Omaha Union Station

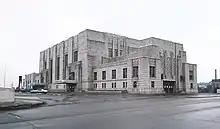
Omaha Union Station in 1980

Designed by Gilbert Stanley Underwood of Los Angeles, the current building features a steel frame structure that is clad with cream-colored glazed terra cotta. Groundbreaking occurred on July 29, 1929, and the building was completed on January 15, 1931. The cost $3.5 million to build. Of the building's design, Underwood was said to have remarked, "We have tried to express the distinctive character of the railroad: strength, power, masculinity." At its dedication, Carl R. Gray, president of the Union Pacific, declared the station to be, "Dedicated by the railways of Omaha to serve, comfort and convenience of the people."